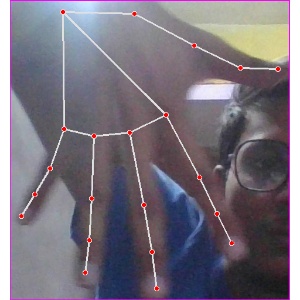
अक्षर: ढ